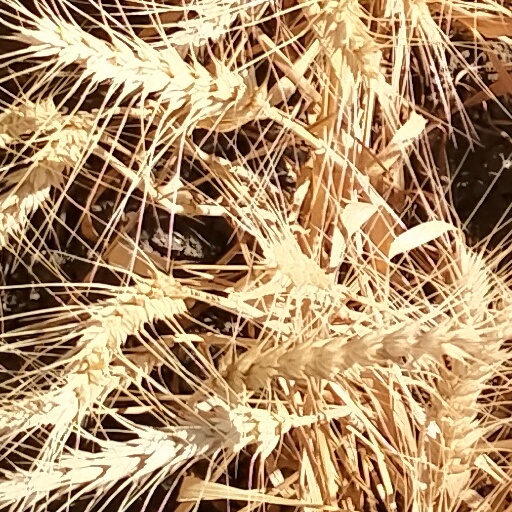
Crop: wheat